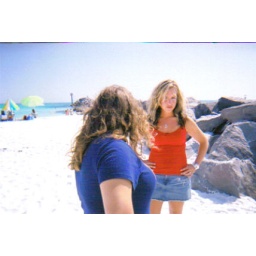
Besides my too-blonde hair and my lil sis's rack, check out that blue water in the background.